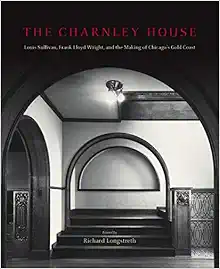
The Charnley House: Louis Sullivan, Frank Lloyd Wright, and the Making of Chicago's Gold Coast (Chicago Architecture and Urbanism)
Category: Books
Review "The six essays collected here offer fresh perspectives on the house's relationship to both its physical and social environment as well as to wider architectural trends, and on the functional use of its still intact domestic spaces." ― Burlington Magazine Published On: 2004-08-01 From the Inside Flap Situated in Chicago's famed Gold Coast, just north of the Magnificent Mile, the Charnley house is one of the finest dwellings in the city and considered worldwide to be a stunning example of avant-garde architecture. Now the headquarters of the Society of Architectural Historians and designated a National Historic Landmark in 1998, the house was built in 1892 at a critical moment in urban and architectural history. The Charnley House is the first authoritative publication on the building, which has long been discussed in surveys but never before examined in detail.In this collection of original essays, six well-known architectural historians illuminate various aspects of the house, both inside and out, as they consider its remarkable formal and spatial qualities, its historical significance in the development of Chicago's elite residential neighborhood, and its place in the context of American domestic architecture. Equally important, the contributors tackle the knotty, decades-old issue concerning the building's designer. While many have ascribed the scheme to Frank Lloyd Wright, Louis Sullivan's chief assistant at the time, this book sheds new light on how the house relates significantly to the work of both master and apprentice.The continuing debate over the house's "authorship" highlights the importance of the Charnley house in the history of modern architecture as the seminal work of residential design in the United States. These thoroughly researched interpretations, supplemented by an abundance of never before published illustrations, analyze this house of distinction with the care and detail it deserves. Beautifully restored in late 1980s, the Charnley house now has a book worthy of it. From the Back Cover Situated in Chicago's famed Gold Coast, just north of the Magnificent Mile, the Charnley house is one of the finest dwellings in the city and considered worldwide to be a stunning example of avant-garde architecture. Now the headquarters of the Society of Architectural Historians and designated a National Historic Landmark in 1998, the house was built in 1892 at a critical moment in urban and architectural history. The Charnley House is the first authoritative publication on the building, which has long been discussed in surveys but never before examined in detail.In this collection of original essays, six well-known architectural historians illuminate various aspects of the house, both inside and out, as they consider its remarkable formal and spatial qualities, its historical significance in the development of Chicago's elite residential neighborhood, and its place in the context of American domestic architecture. Equally important, the contributors tackle the knotty, decades-old issue concerning the building's designer. While many have ascribed the scheme to Frank Lloyd Wright, Louis Sullivan's chief assistant at the time, this book sheds new light on how the house relates significantly to the work of both master and apprentice.The continuing debate over the house's "authorship" highlights the importance of the Charnley house in the history of modern architecture as the seminal work of residential design in the United States. These thoroughly researched interpretations, supplemented by an abundance of never before published illustrations, analyze this house of distinction with the care and detail it deserves. Beautifully restored in late 1980s, the Charnley house now has a book worthy of it. About the Author Richard Longstreth is professor of American studies and director of the Graduate Program in Historic Preservation at George Washington University. His recent book, City Center to Regional Mall: Architecture, the Automobile, and Retailing in Los Angeles, 1920-1950 , won three national awards in architecture and urban history.
Features: Situated in Chicago's famed Gold Coast, just north of the Magnificent Mile, the Charnley house is one of the finest dwellings in the city and considered worldwide to be a stunning example of avant-garde architecture. Now the headquarters of the Society of Architectural Historians and designated a National Historic Landmark in 1998, the house was built in 1892 at a critical moment in urban and architectural history. | The Charnley House | is the first authoritative publication on the building, which has long been discussed in surveys but never before examined in detail.In this collection of original essays, six well-known architectural historians illuminate various aspects of the house, both inside and out, as they consider its remarkable formal and spatial qualities, its historical significance in the development of Chicago's elite residential neighborhood, and its place in the context of American domestic architecture. Equally important, the contributors tackle the knotty, decades-old issue concerning the building's designer. While many have ascribed the scheme to Frank Lloyd Wright, Louis Sullivan's chief assistant at the time, this book sheds new light on how the house relates significantly to the work of both master and apprentice.The continuing debate over the house's "authorship" highlights the importance of the Charnley house in the history of modern architecture as the seminal work of residential design in the United States. These thoroughly researched interpretations, supplemented by an abundance of never before published illustrations, analyze this house of distinction with the care and detail it deserves. Beautifully restored in late 1980s, the Charnley house now has a book worthy of it.